Answer in natural language. How many Windows are visible in the scene? Choose between the following options: 0, 1, 3, 2 or 4
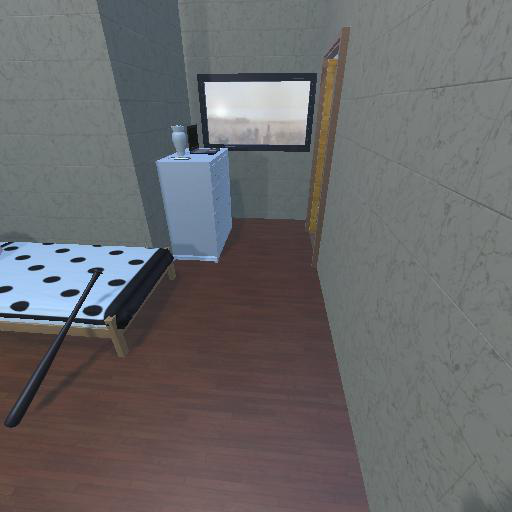
<answer>1</answer>